Central Security Forces

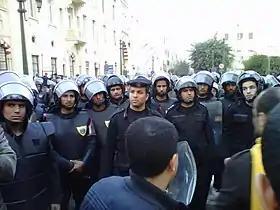
SWAT riot police of the Central Security Forces deployed during the 25 January 2011 protests.

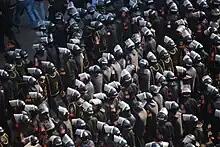
Rows of Egyptian Central Security Forces on the Day of Anger during the 2011 Egyptian revolution.

The CSF is headed by a Director General, who is a 3-star Police General of the Interior Ministry, and is organized as follows: